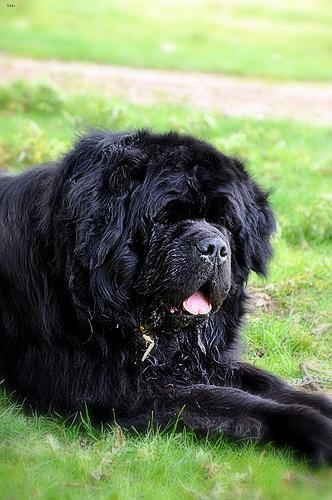
Breed: newfoundland